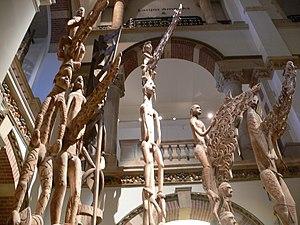
L'artisanat en Indonésie, à l'instar de l'art indonésien général, reflète la diversité du pays. Certains auteurs distinguent les trois catégories suivantes :